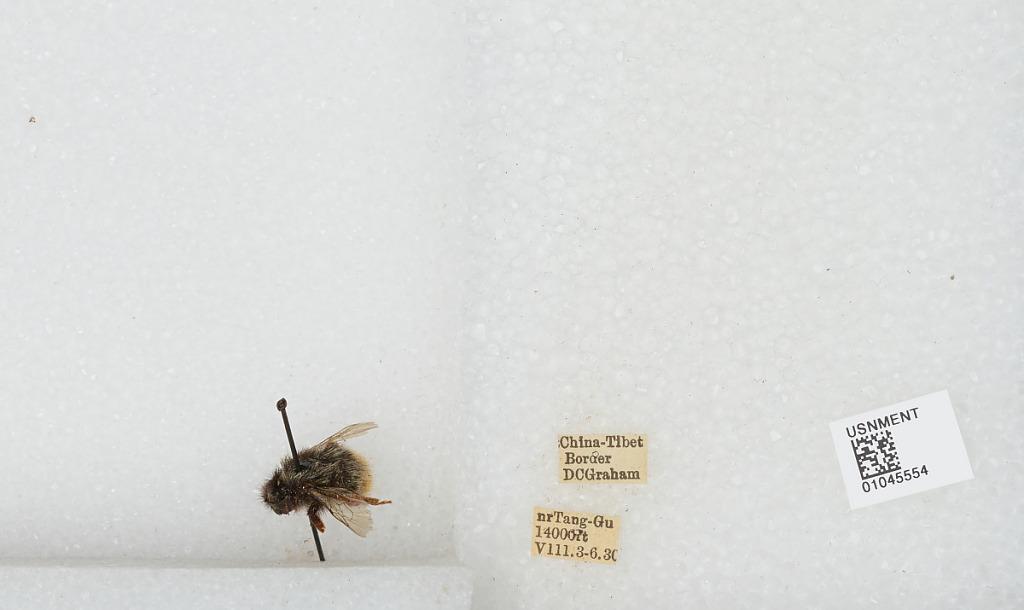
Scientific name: Bombus sp.
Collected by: D. Graham
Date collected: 1930-8-3
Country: China
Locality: China-Tibet border